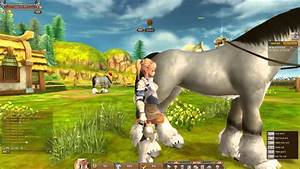
Label: horse